Chenzhou

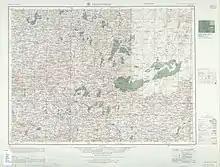
Map including Chenzhou (labeled as (Walled) CH'EN HSIEN ) (AMS, 1954)

Major deposits of tungsten, bismuth and molybdenum make Chenzhou a production base for non-ferrous metals.